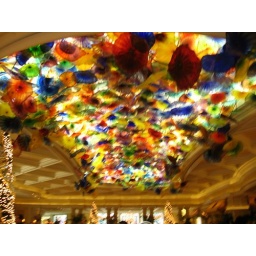
amazing glass flowers in the ceiling window thing at the Bellagio.